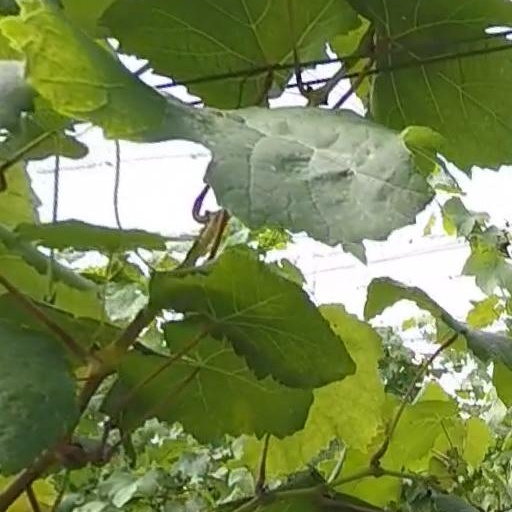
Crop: grape